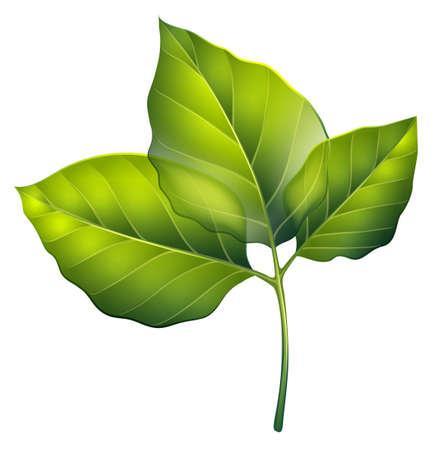
illustration of the green leaves on a white background vector